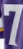
Number: 7